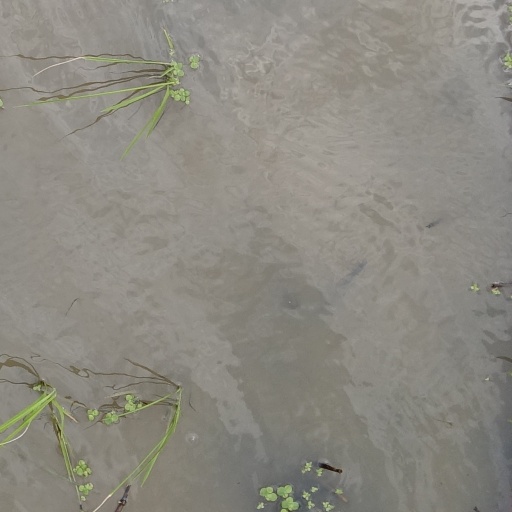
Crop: rice